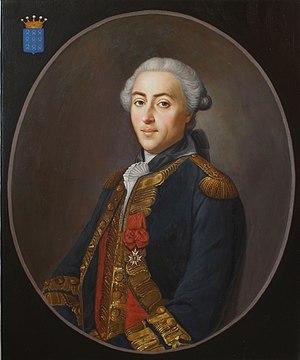
René Aymar de Roquefeuil et du Bousquet, chef d'escadre des armées navales
La famille de Roquefeuil-Blanquefort est une famille subsistante de la noblesse française, d'extraction chevaleresque, originaire de Guyenne et du Rouergue. Cette famille prouve sa filiation à partir de 1393. Au début du XVᵉ siècle elle substitua à son nom de Blanquefort celui de Roquefeuil, à la suite du mariage le 13 novembre 1383 de Jean de Blanquefort, seigneur de Blanquefort et de Pujols, avec Catherine de Roquefeuil, héritière de la deuxième famille de Roquefeuil. Elle forma ainsi dans le Rouergue la troisième famille de Roquefeuil.
René-Aymar, vicomte de Roquefeuil et du Bousquet, né le 25 juillet 1718 à Plevin et mort en 1780, est un officier de marine et aristocrate français du XVIIIᵉ siècle. Il sert dans la Marine royale et termine sa carrière avec le rang de chef d'escadre des armées navales.